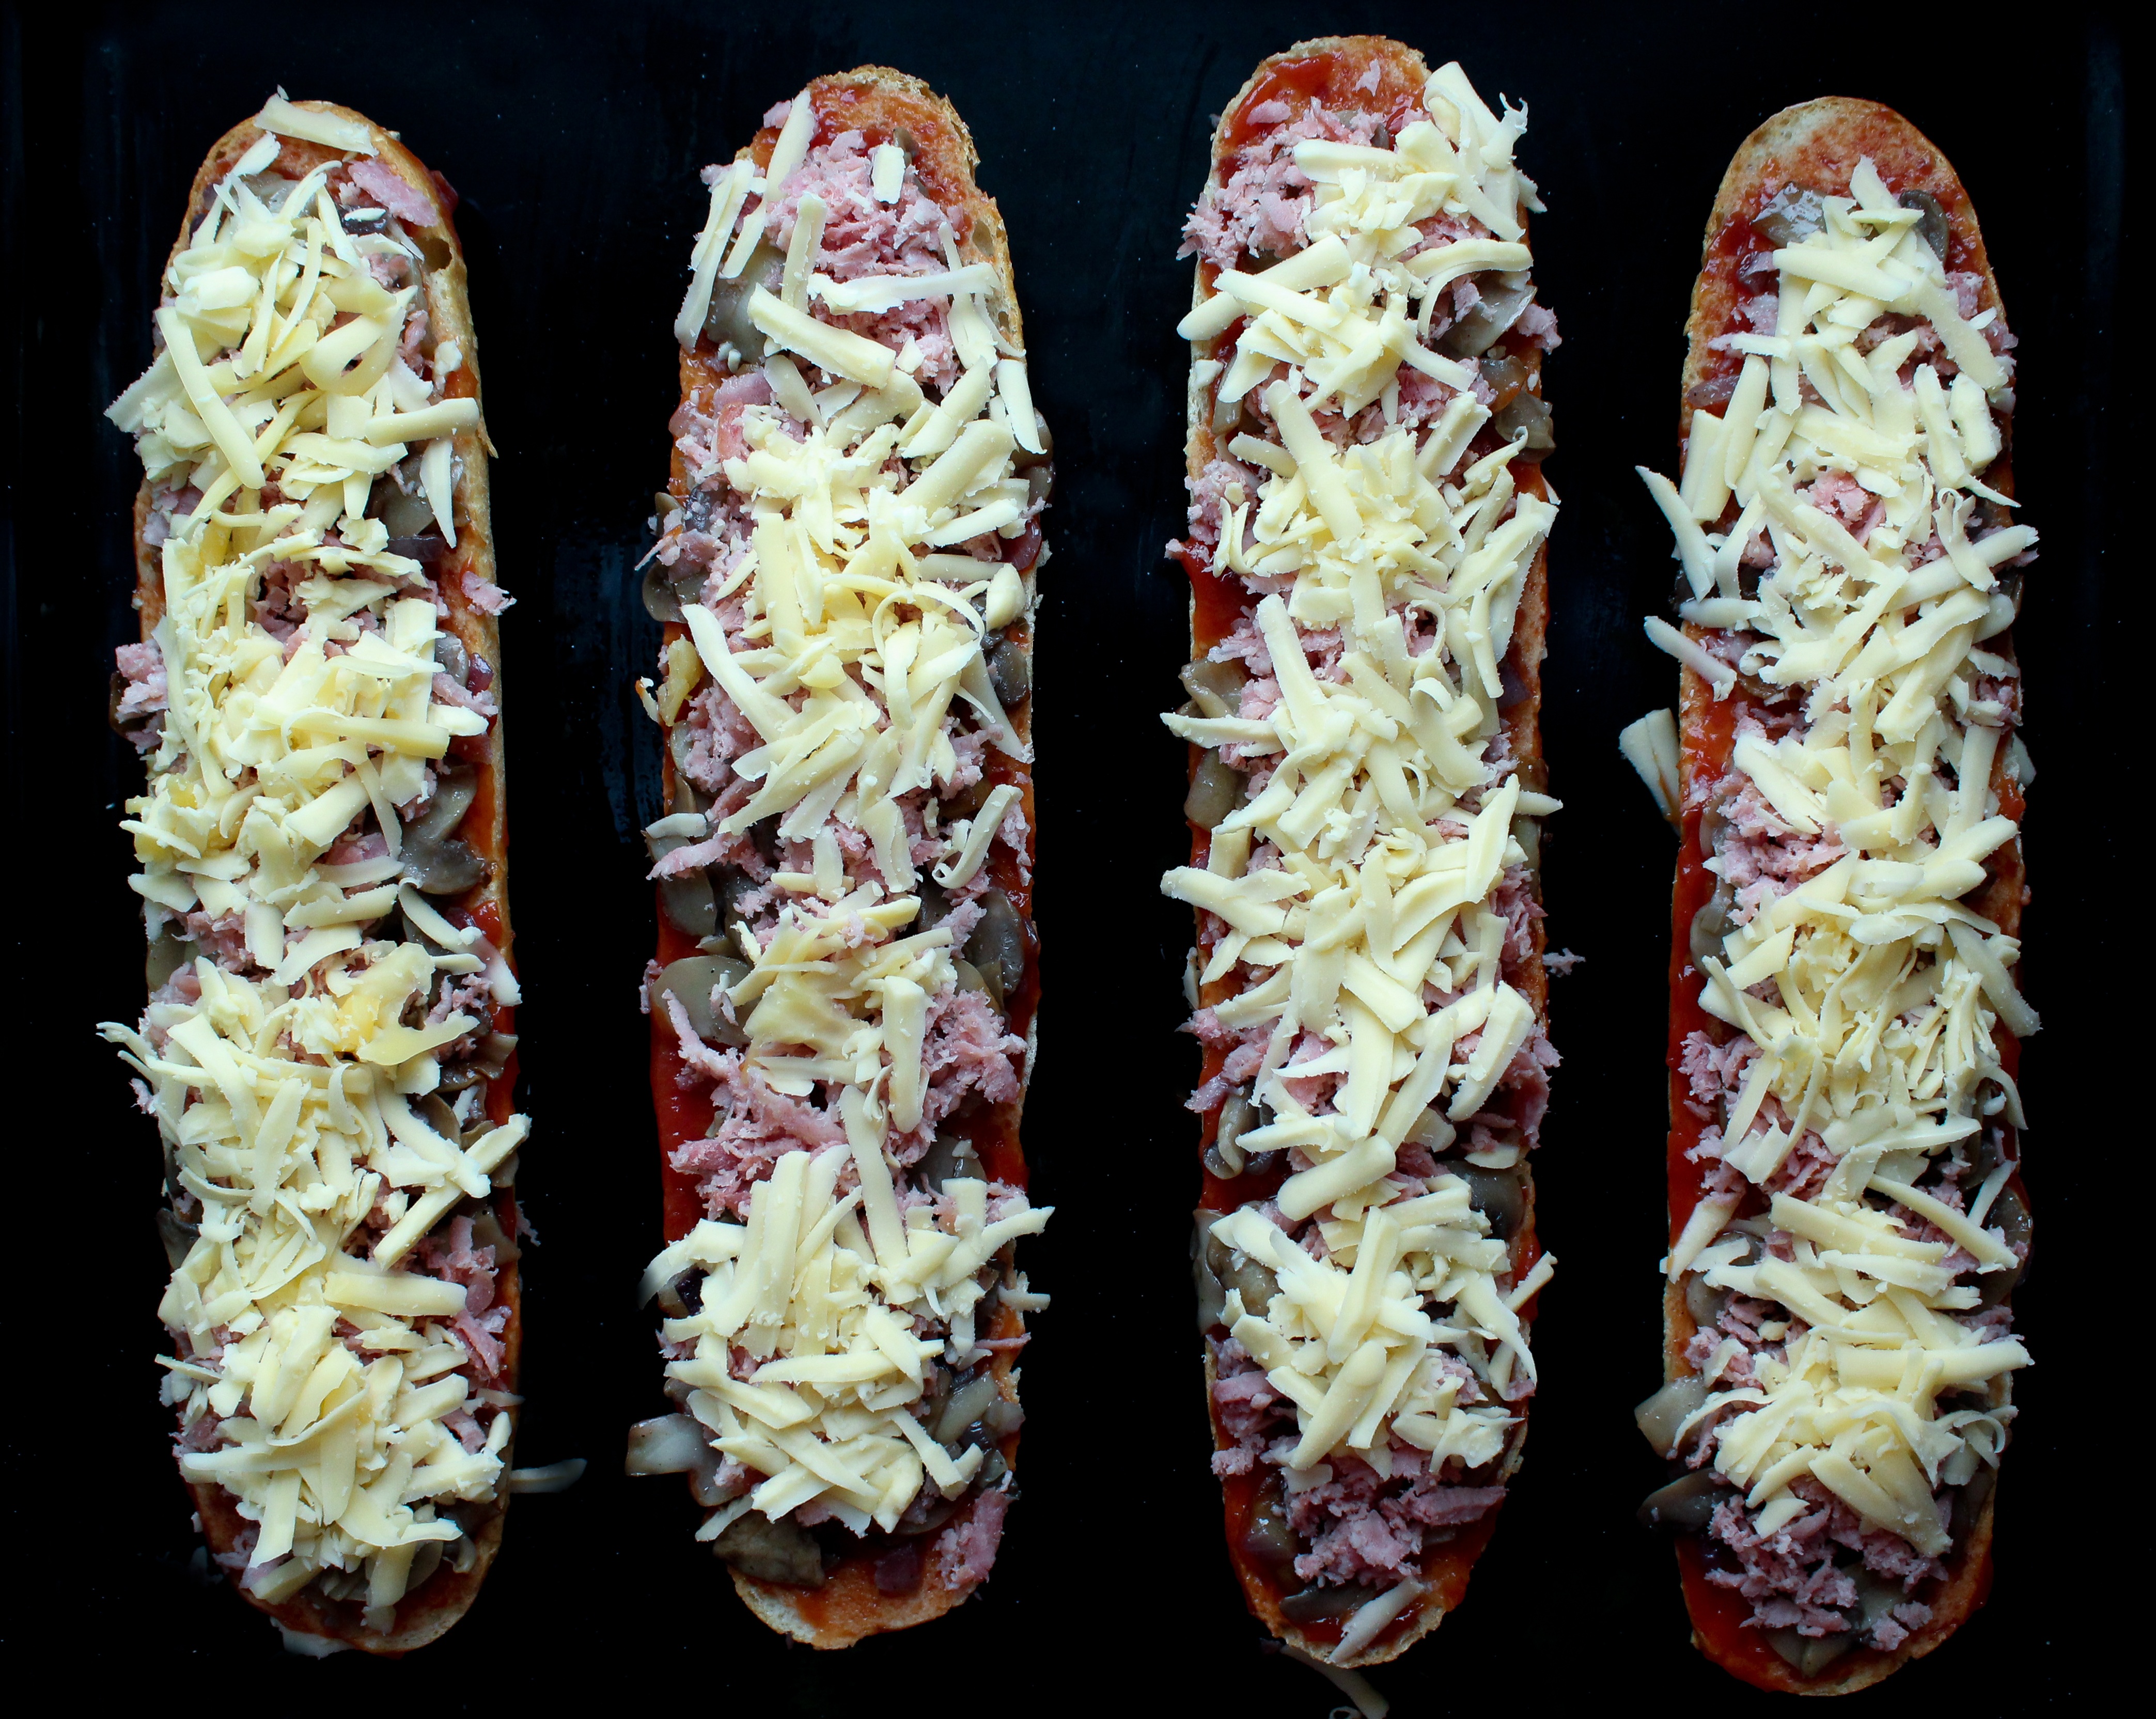
rustic, dish, meal, food, cooking, produce, fresh, lunch, cuisine, delicious, homemade, bread, cheese, baguette, nutrition, dinner, tasty, cheddar, baked goods, corn on the cob, snack food, casseroles